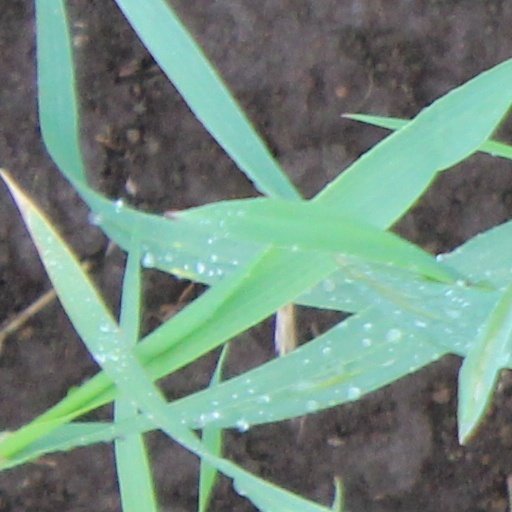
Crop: wheat